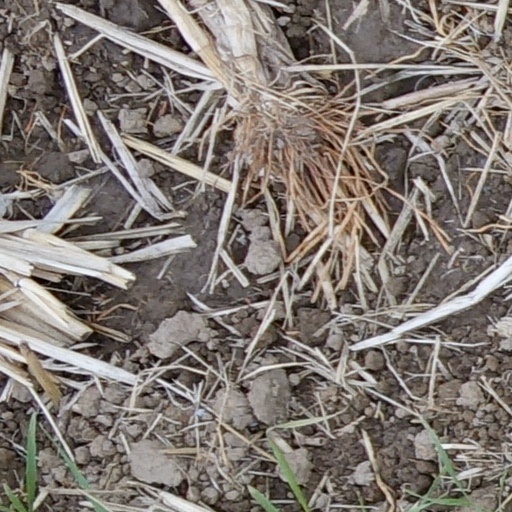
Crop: wheat